Senior (education)

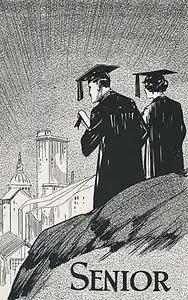
Senior class artwork, from East Texas State Normal College's 1920 "Locust" yearbook

In the United States education, a senior is a student in the fourth year of study, either in high school or college/university.